Stoke-on-Trent

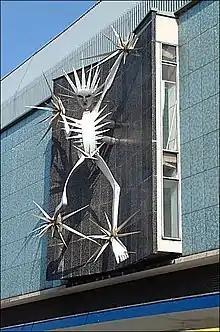
Man of Fire, a 1964 sculpture installed on Lewis's Store (later Debenhams), Hanley, Stoke-on-Trent

The city's other professional football club is Port Vale, who were formed in 1876 and play at Vale Park in the Burslem area. Previous stadiums include the Athletic Ground in Cobridge (1886–1913) and The Old Recreation Ground in Hanley (1913–1950). They joined the Football League in 1892 but were forced to resign in 1907 due to financial problems, only to return in 1919. Their highest league position came in 1931 when they finished fifth in the Second Division.